Helke Sander

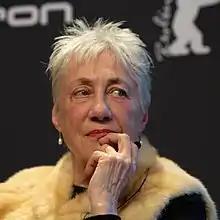
Helke Sander

Helke Sander (born January 31, 1937, in Berlin) is a German feminist film director, author, actor, activist, and educator. She is known primarily for her documentary work and contributions to the women's movement in the seventies and eighties.